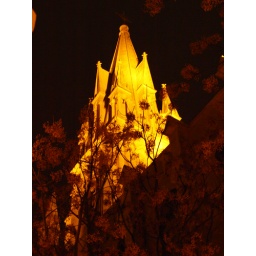
The Ste Anne's church bell tower in the historical center of Montpellier, by night...Taken from under the trees...